Magoula

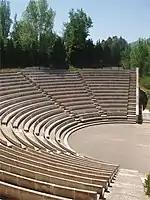
Sainopouleio Theatre, located in Magoula.

It is said that it was named after the word 'magus' (μάγος) which describes something magical and extremely beautiful. It is a wealthy, chic district and a prestigious place to live. Many similarities to Kifissia and Drafi can be found. Sainopouleio is located in Magoula, which is a famous open theatre where important festivals (ancient plays) are taking place. Sainopouleio was described by Manos Hadjidakis as the most beautiful theatre of Greece after the one in Epidaurus (Epidavros).